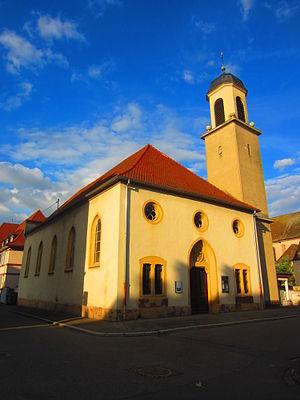
Temple Neuf Brisach
Neuf-Brisach [nœbʁizak] est une commune française située dans le département du Haut-Rhin, en région Grand Est.